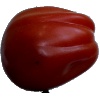
Label: Tomato Heart 1